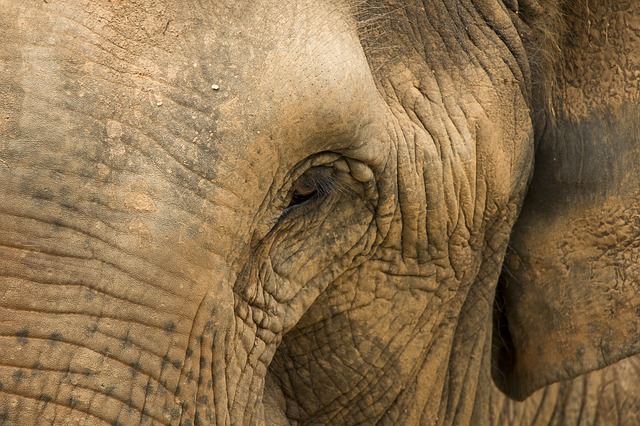
Label: elephant